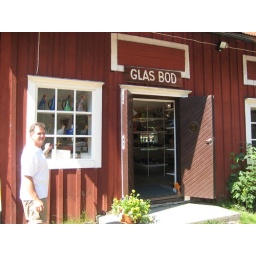
A glass blowing house in Transjo.